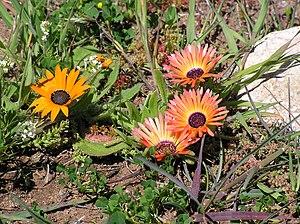
Fleur in Printemps, West Coast Parc national, Cap-Occidental, d'Afrique du Sud Galego: Wildflowers in Primavera, West Coast Parque nacional, Cabo Occidental, Sudáfrica Magyar: Wildflowers in Tavasz, West Coast Nemzeti park, Dél-afrikai Köztársaság Italiano: Fiore in Primavera, West Coast Parchi nazionali, Western Cape, Sudafrica Lëtzebuergesch: Wildflowers in Fréijoer, West Coast Nationalpark, Westkaap, Südafrika Lietuvių: Wildflowers in Pavasaris, West Coast Nacionaliniai parkai, Vakarų Kapas, Pietų Afrikos Respublikos